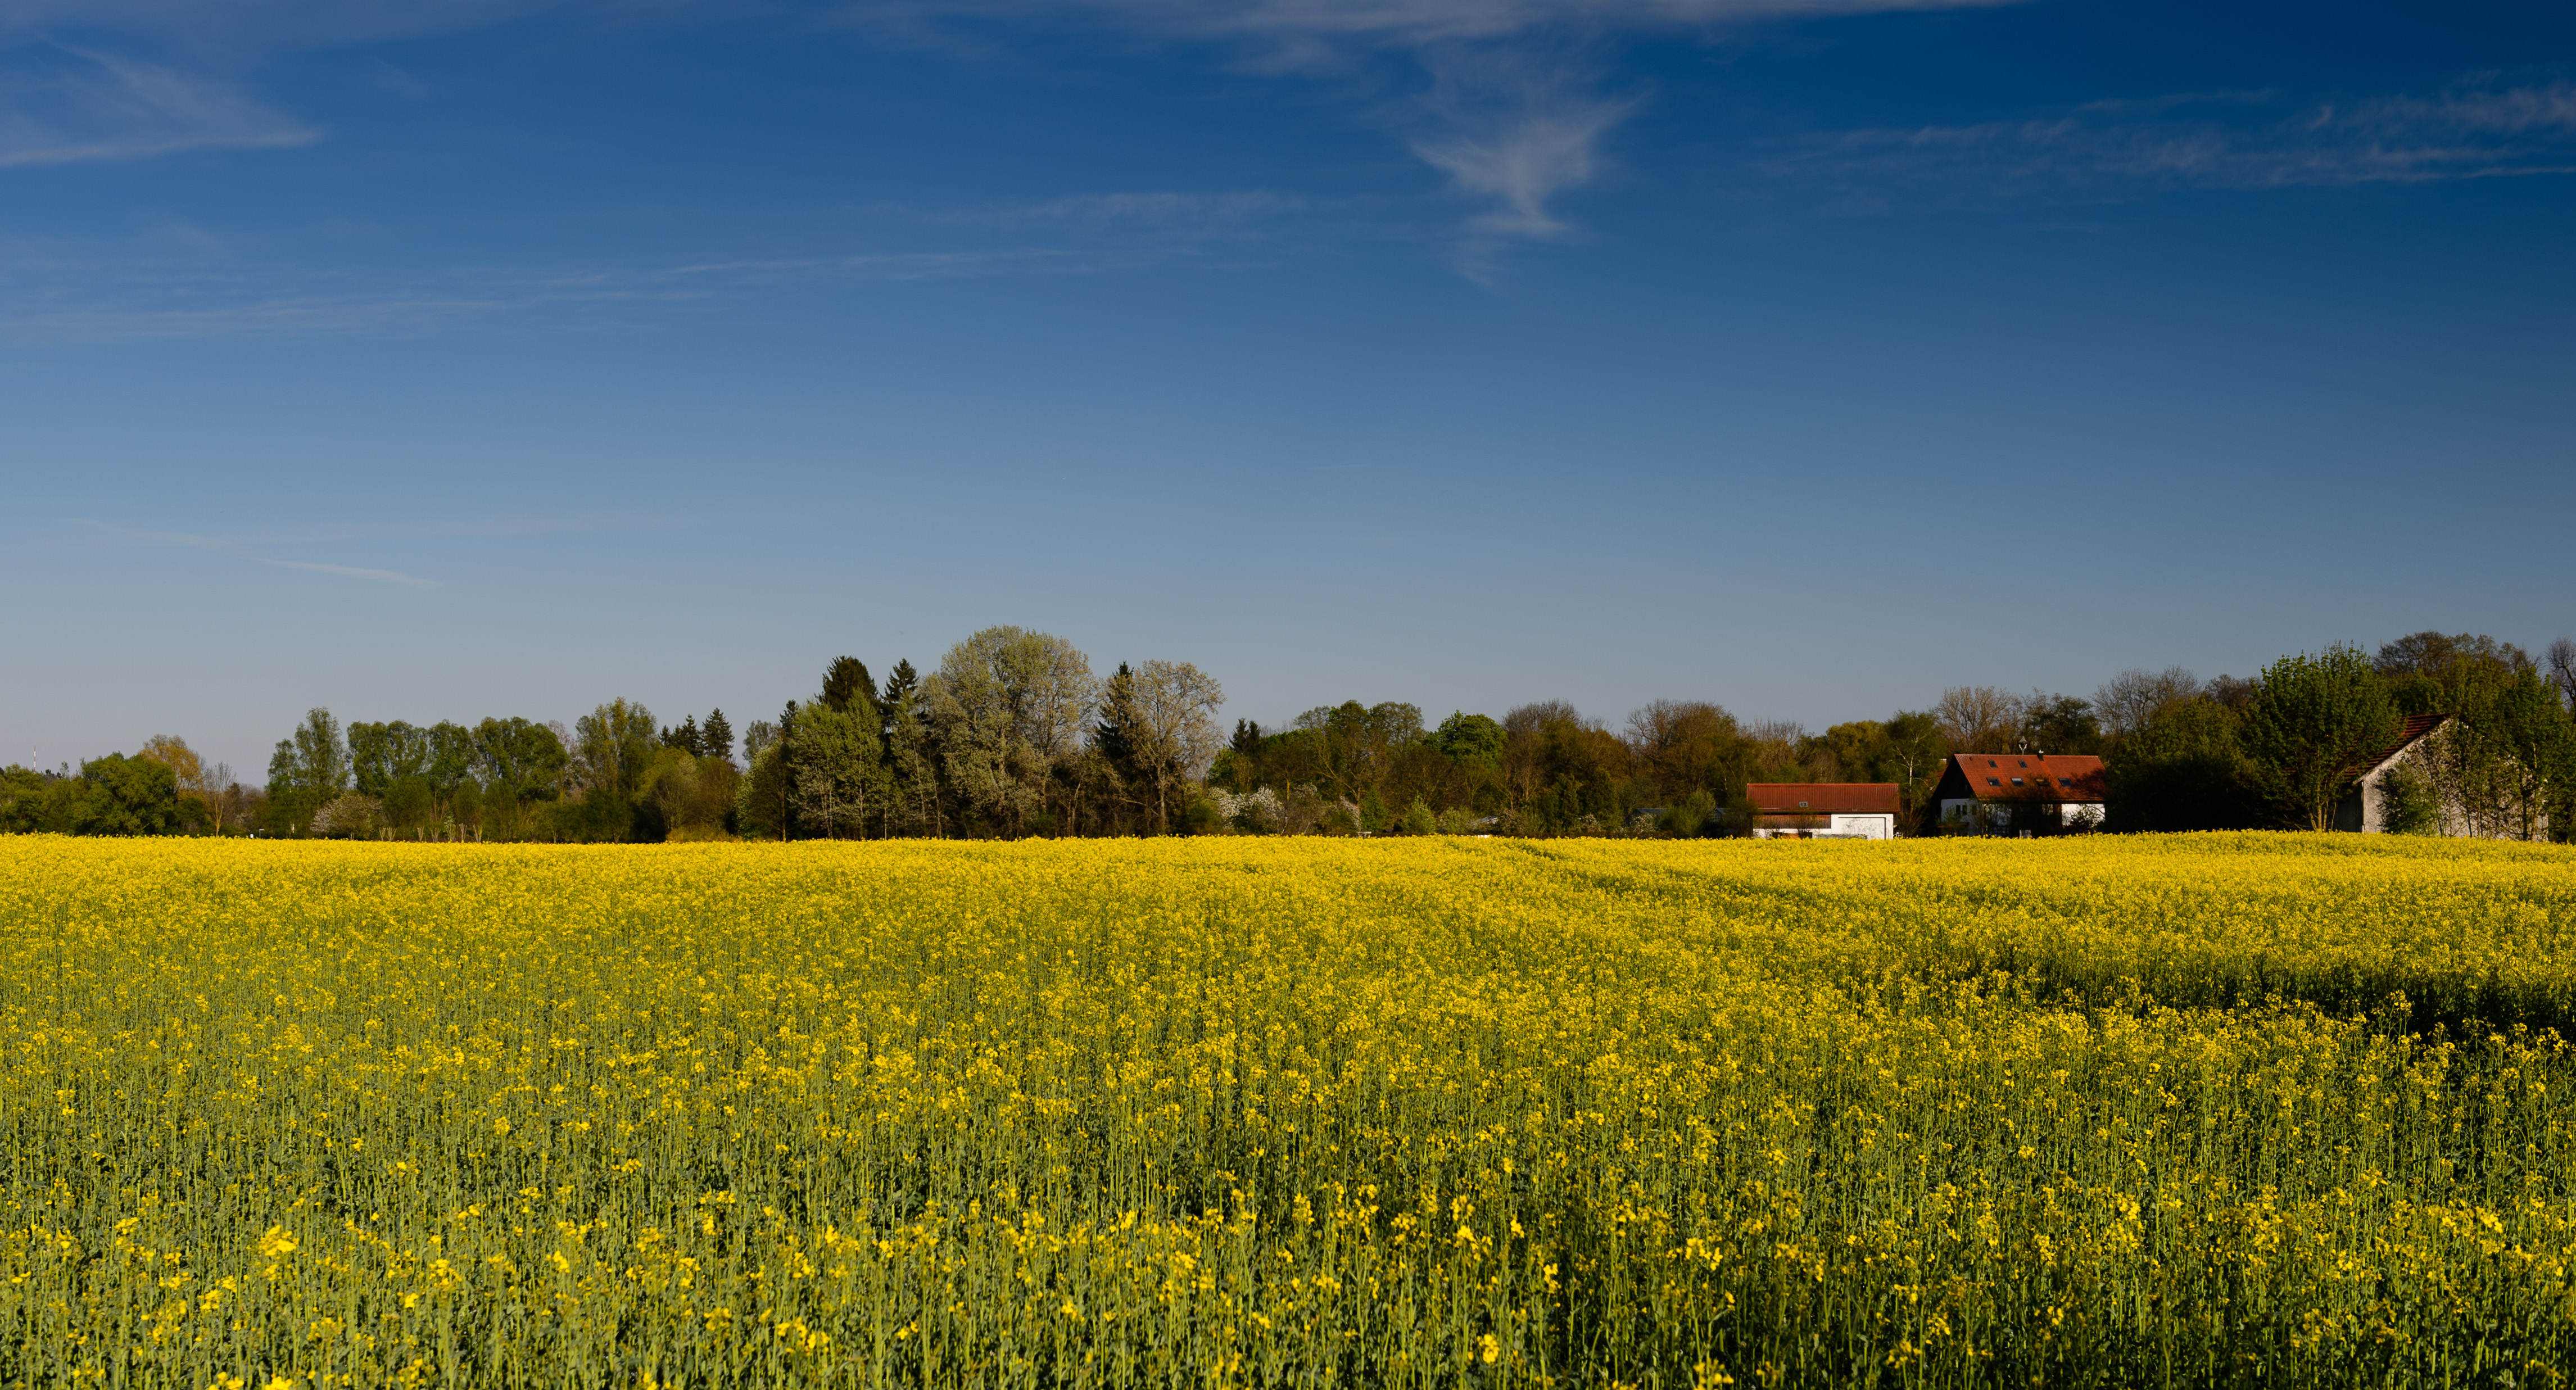
landscape, grass, horizon, plant, sky, field, meadow, prairie, flower, food, produce, vegetable, crop, nikon, agriculture, plain, rapeseed, grassland, bayern, canola, ecosystem, brassica, nikond4, d4, rural area, flowering plant, grass family, land plant, mustard plant, mustard and cabbage family